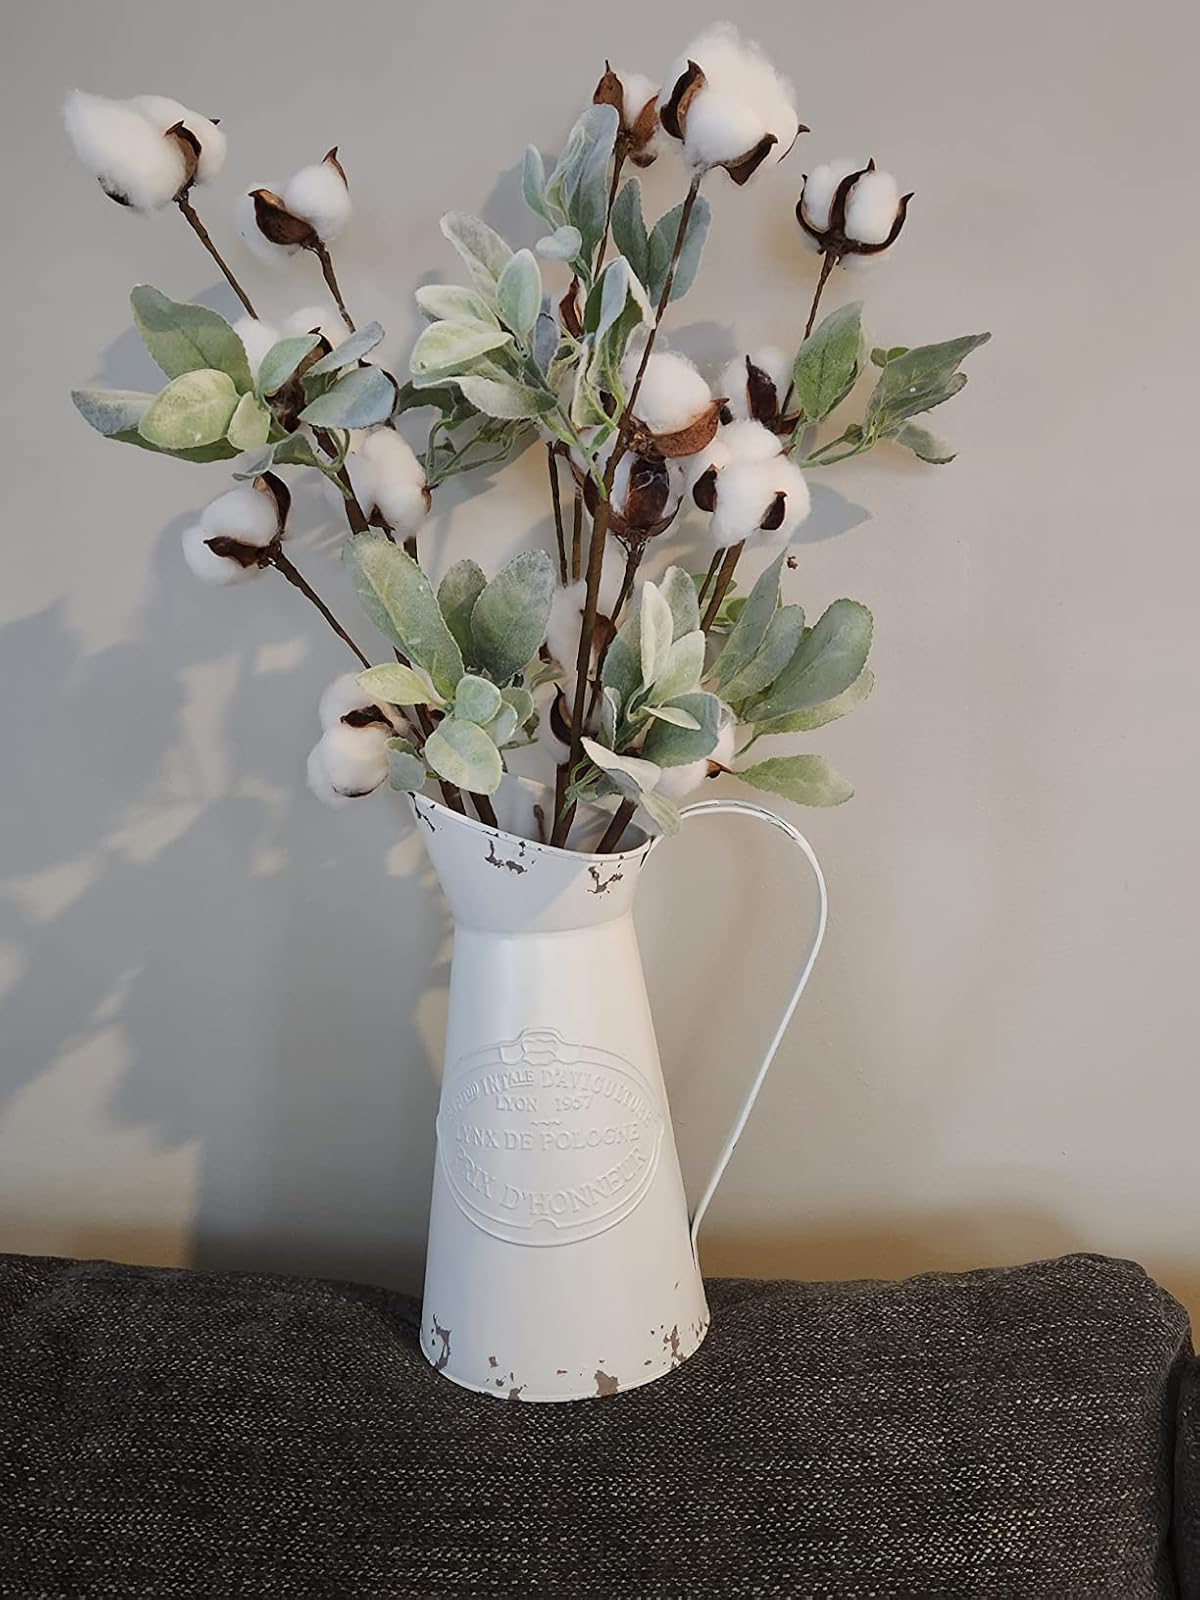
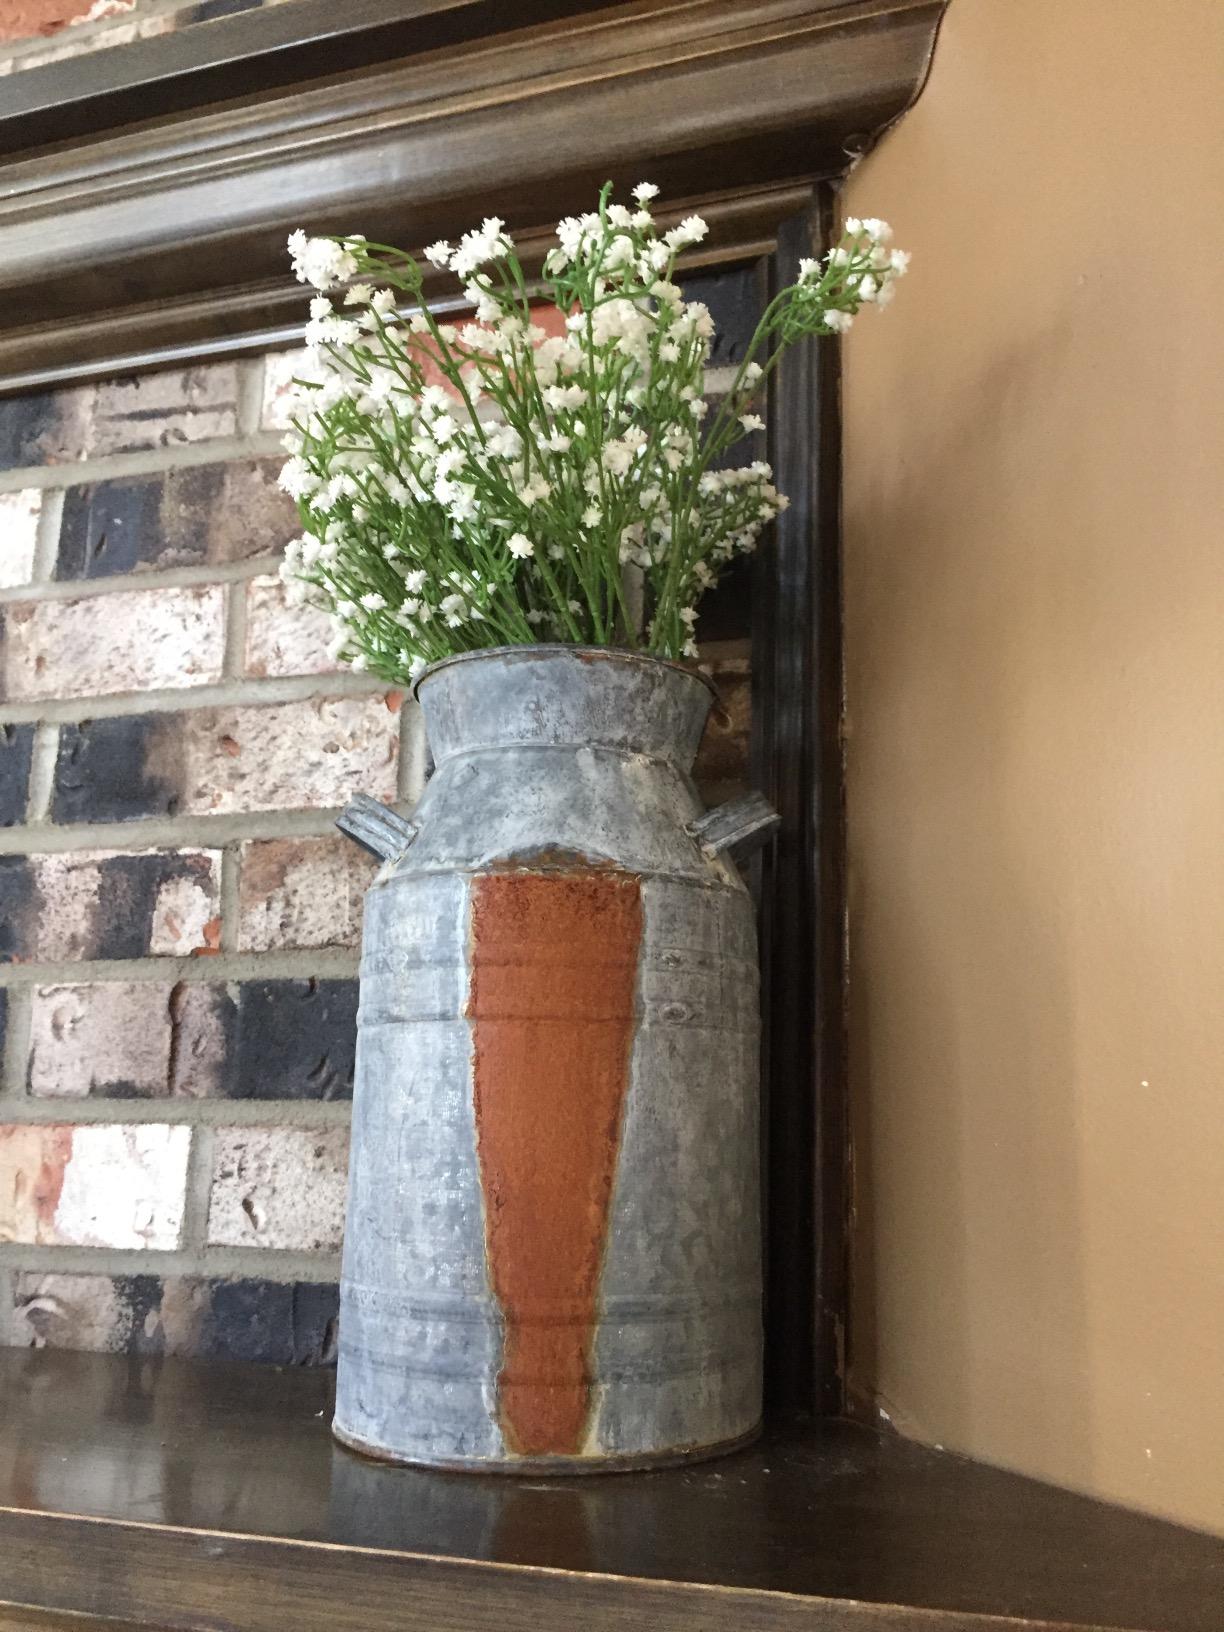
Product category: vase
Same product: no